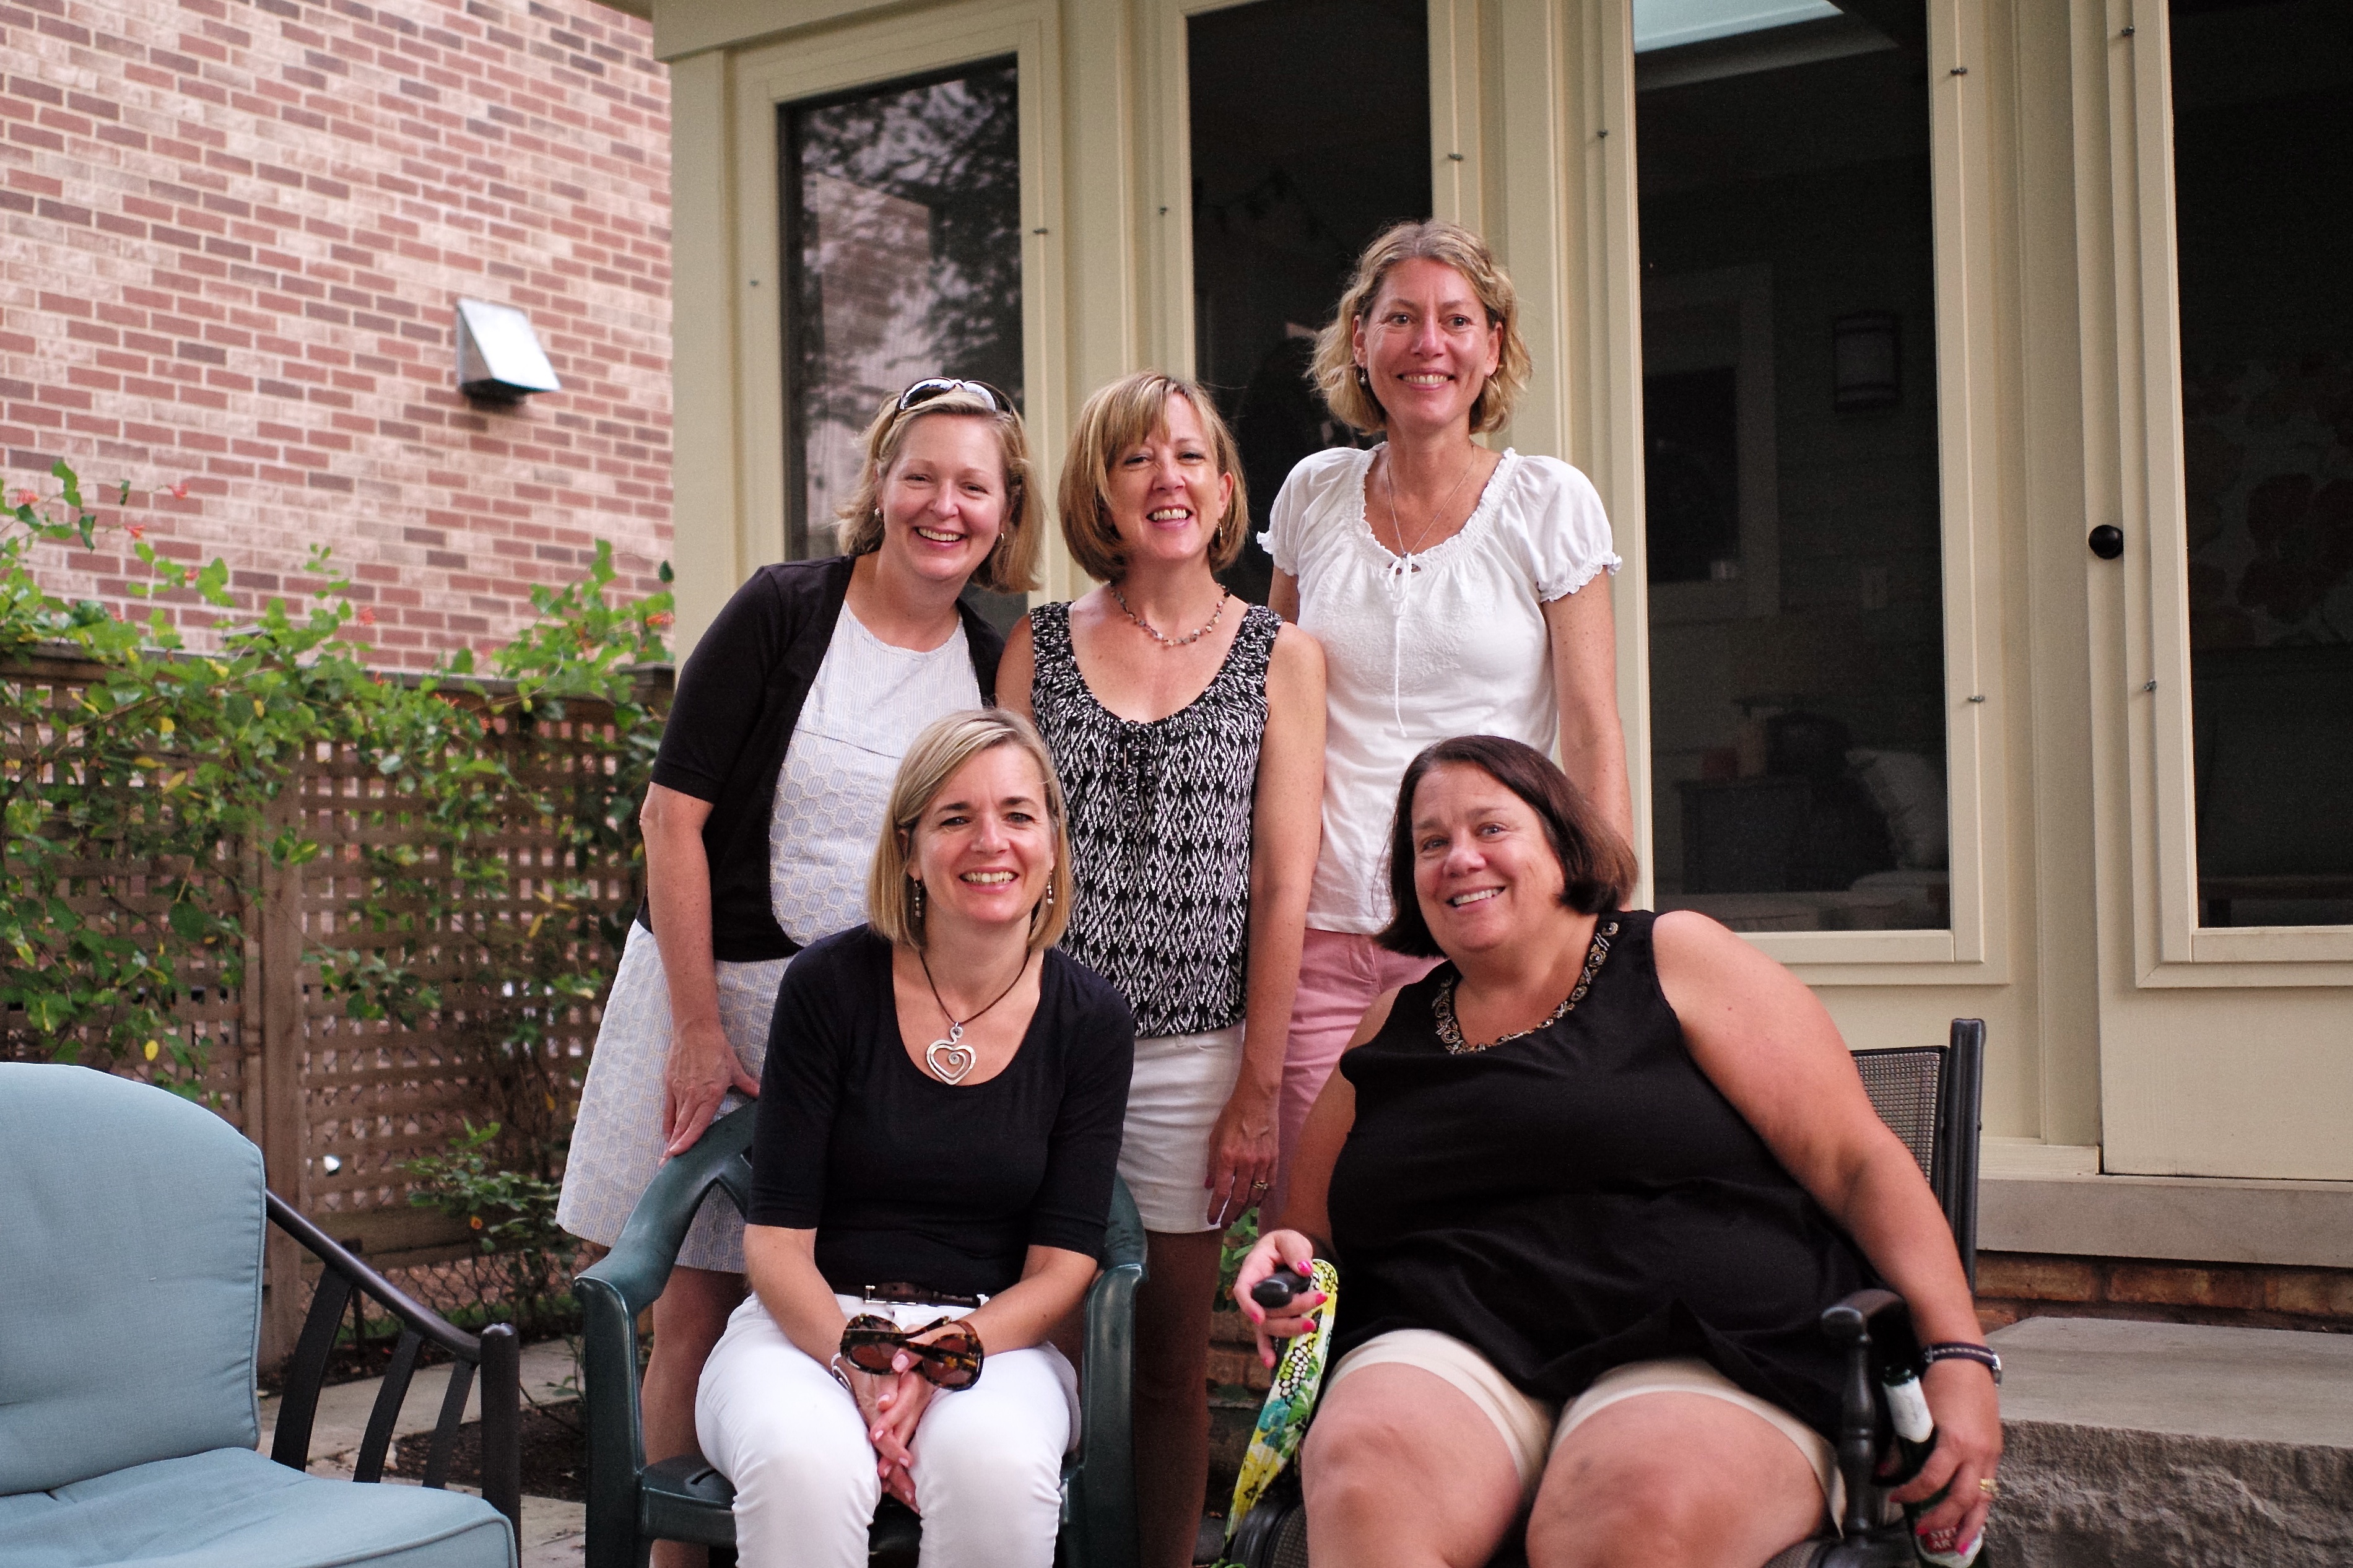
outdoor, group, people, portrait, usa, bbq, garden, family, m, team, friends, 28, f2, leica, 240, summicron, asph, physical fitness